Sa'd al-Din Köpek

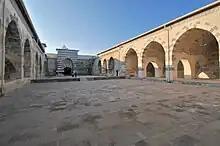
'Zazadin Han' built by Sa'd al-Din Köpek

A caravanserai built by Sa’d al-Din Köpek from 1235 to 1237 survives about from Konya on the road to Aksaray. Known as "Zazadin Han", the caravanserai bears two inscriptions: one naming Köpek as founder and dated 1235–36, the other indicating the patronage of both Kayqubad I and Kaykhusraw II.